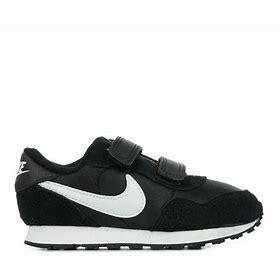
Brand: Nike
Model: MD Valiant